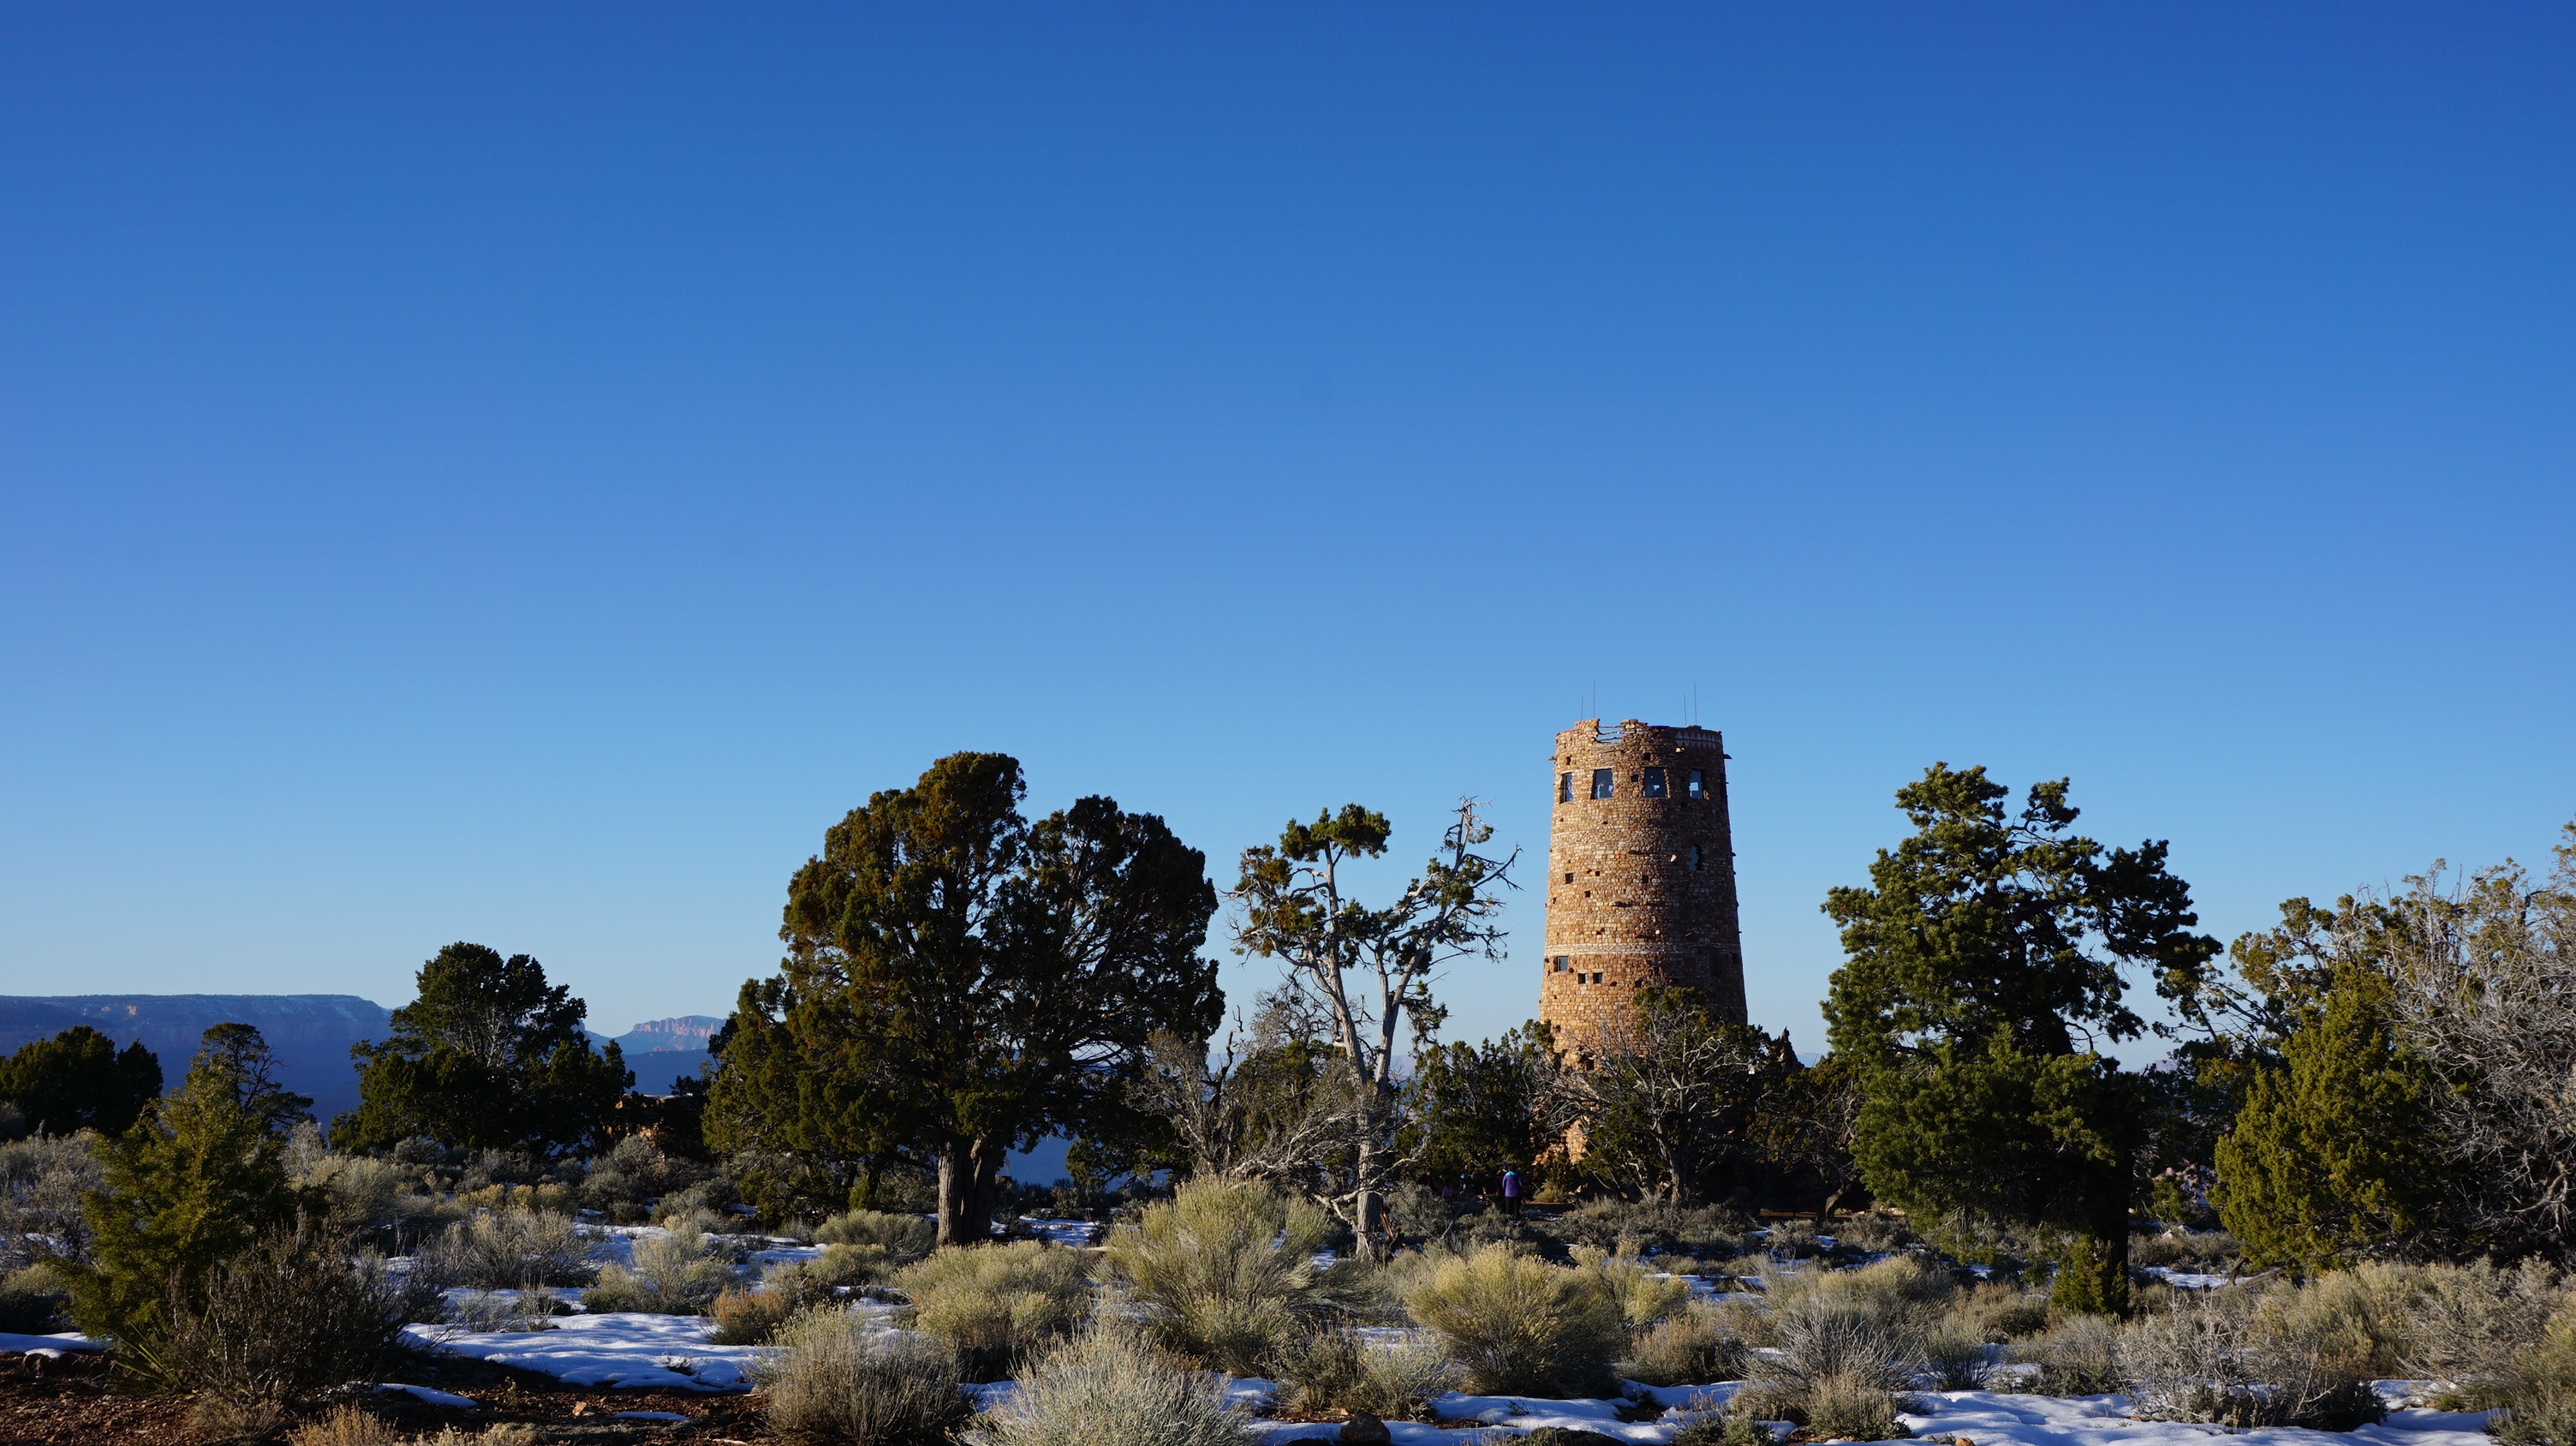
landscape, tree, nature, rock, sky, tower, castle, ancient, landmark, grand canyon, tourism, arizona, ruins, fort, tourist attraction, the national park, ecosystem